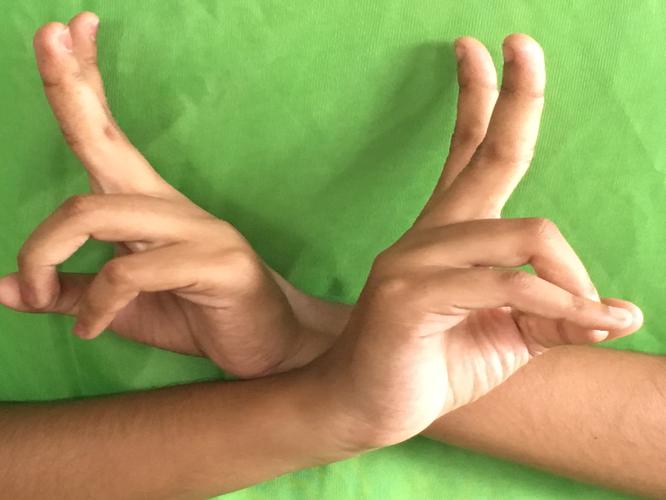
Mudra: Kartariswastika
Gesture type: double_hand